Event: Nepal Earthquake
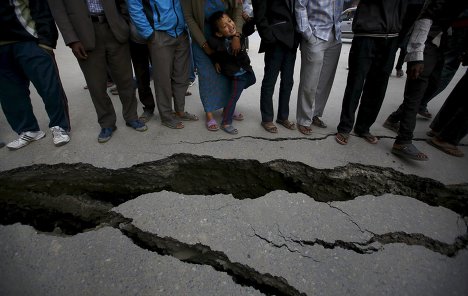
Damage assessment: damage